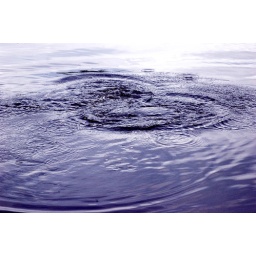
Rippling water. Looks like someone through a rock in the water...or an fish jumped up for some air. DSC_2319.jpg